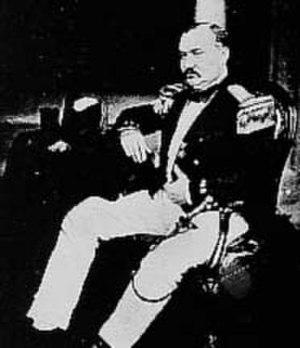
Johannes Lijdius Catharinus Pompe van Meerdervoort était un chimiste et médecin néerlandais basé à Nagasaki.